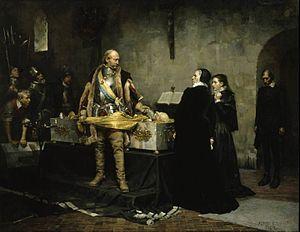
Clas Eriksson Fleming est un noble suédois.
La guerre contre Sigismond est une guerre civile qui touche la Suède entre 1598 et 1600. Elle oppose le roi Sigismond, qui règne également sur la Pologne, à son oncle Charles, duc de Södermanland et régent de Suède en son absence.